Ilê Aiyê

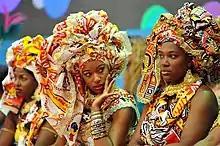
Girls from Ilê Aiyê (2011)

During Bahian carnival, the group includes hundreds of musicians, dozens of dancers, and thousands of members. They traditionally begin their procession on the Saturday night of Carnaval at the home of the Dos Santos family, where for many years Mãe Hilda de Jitolu, the mother of co-founder Vovô, presided as spiritual mother to the group and formal leader of a candomblé. As Ilê Aiyê passes, carnival crowds sing along by the thousands to songs about the importance of African and Afro-Brazilian culture and religion.